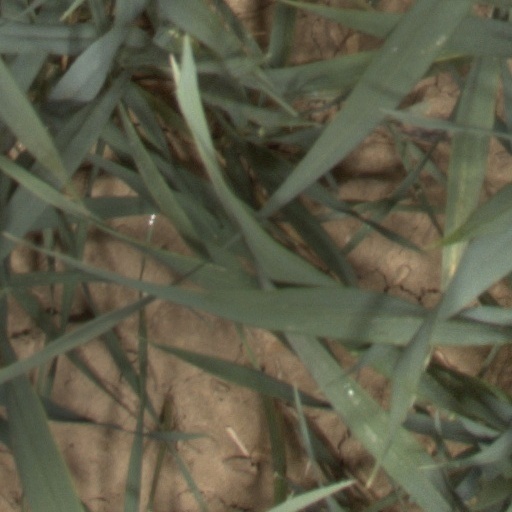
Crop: wheat